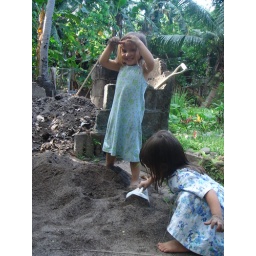
girls playing in sand